Question: Please indicate a possible affordance area of the surfboard that can be used for carrying
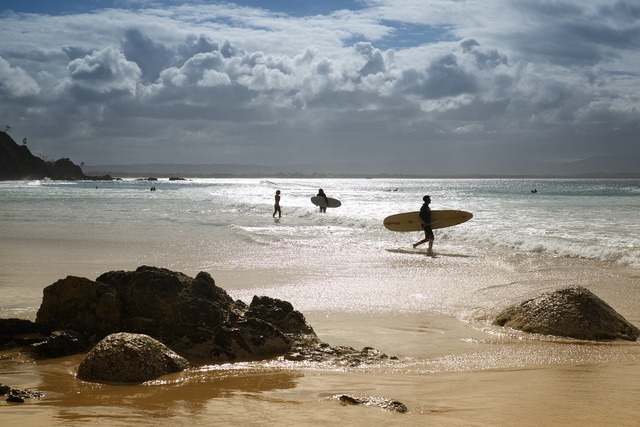
Answer: [311.5, 195.5, 343.5, 208.5]